Adipsia

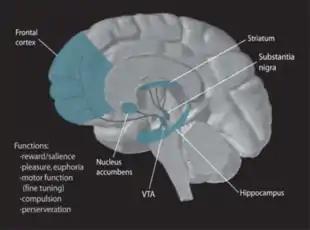
Dopamine pathways in the brain. The production of dopamine is concentrated in the Ventral Tegmental Area and the Substantia Nigra.

Type C adipsia (type C osmoreceptor dysfunction) involves complete elimination of osmoreceptors, and as a result have no vasopressin release when there normally would be. Type C is generally the adipsia type found in patients with adipsic diabetes insipidus.